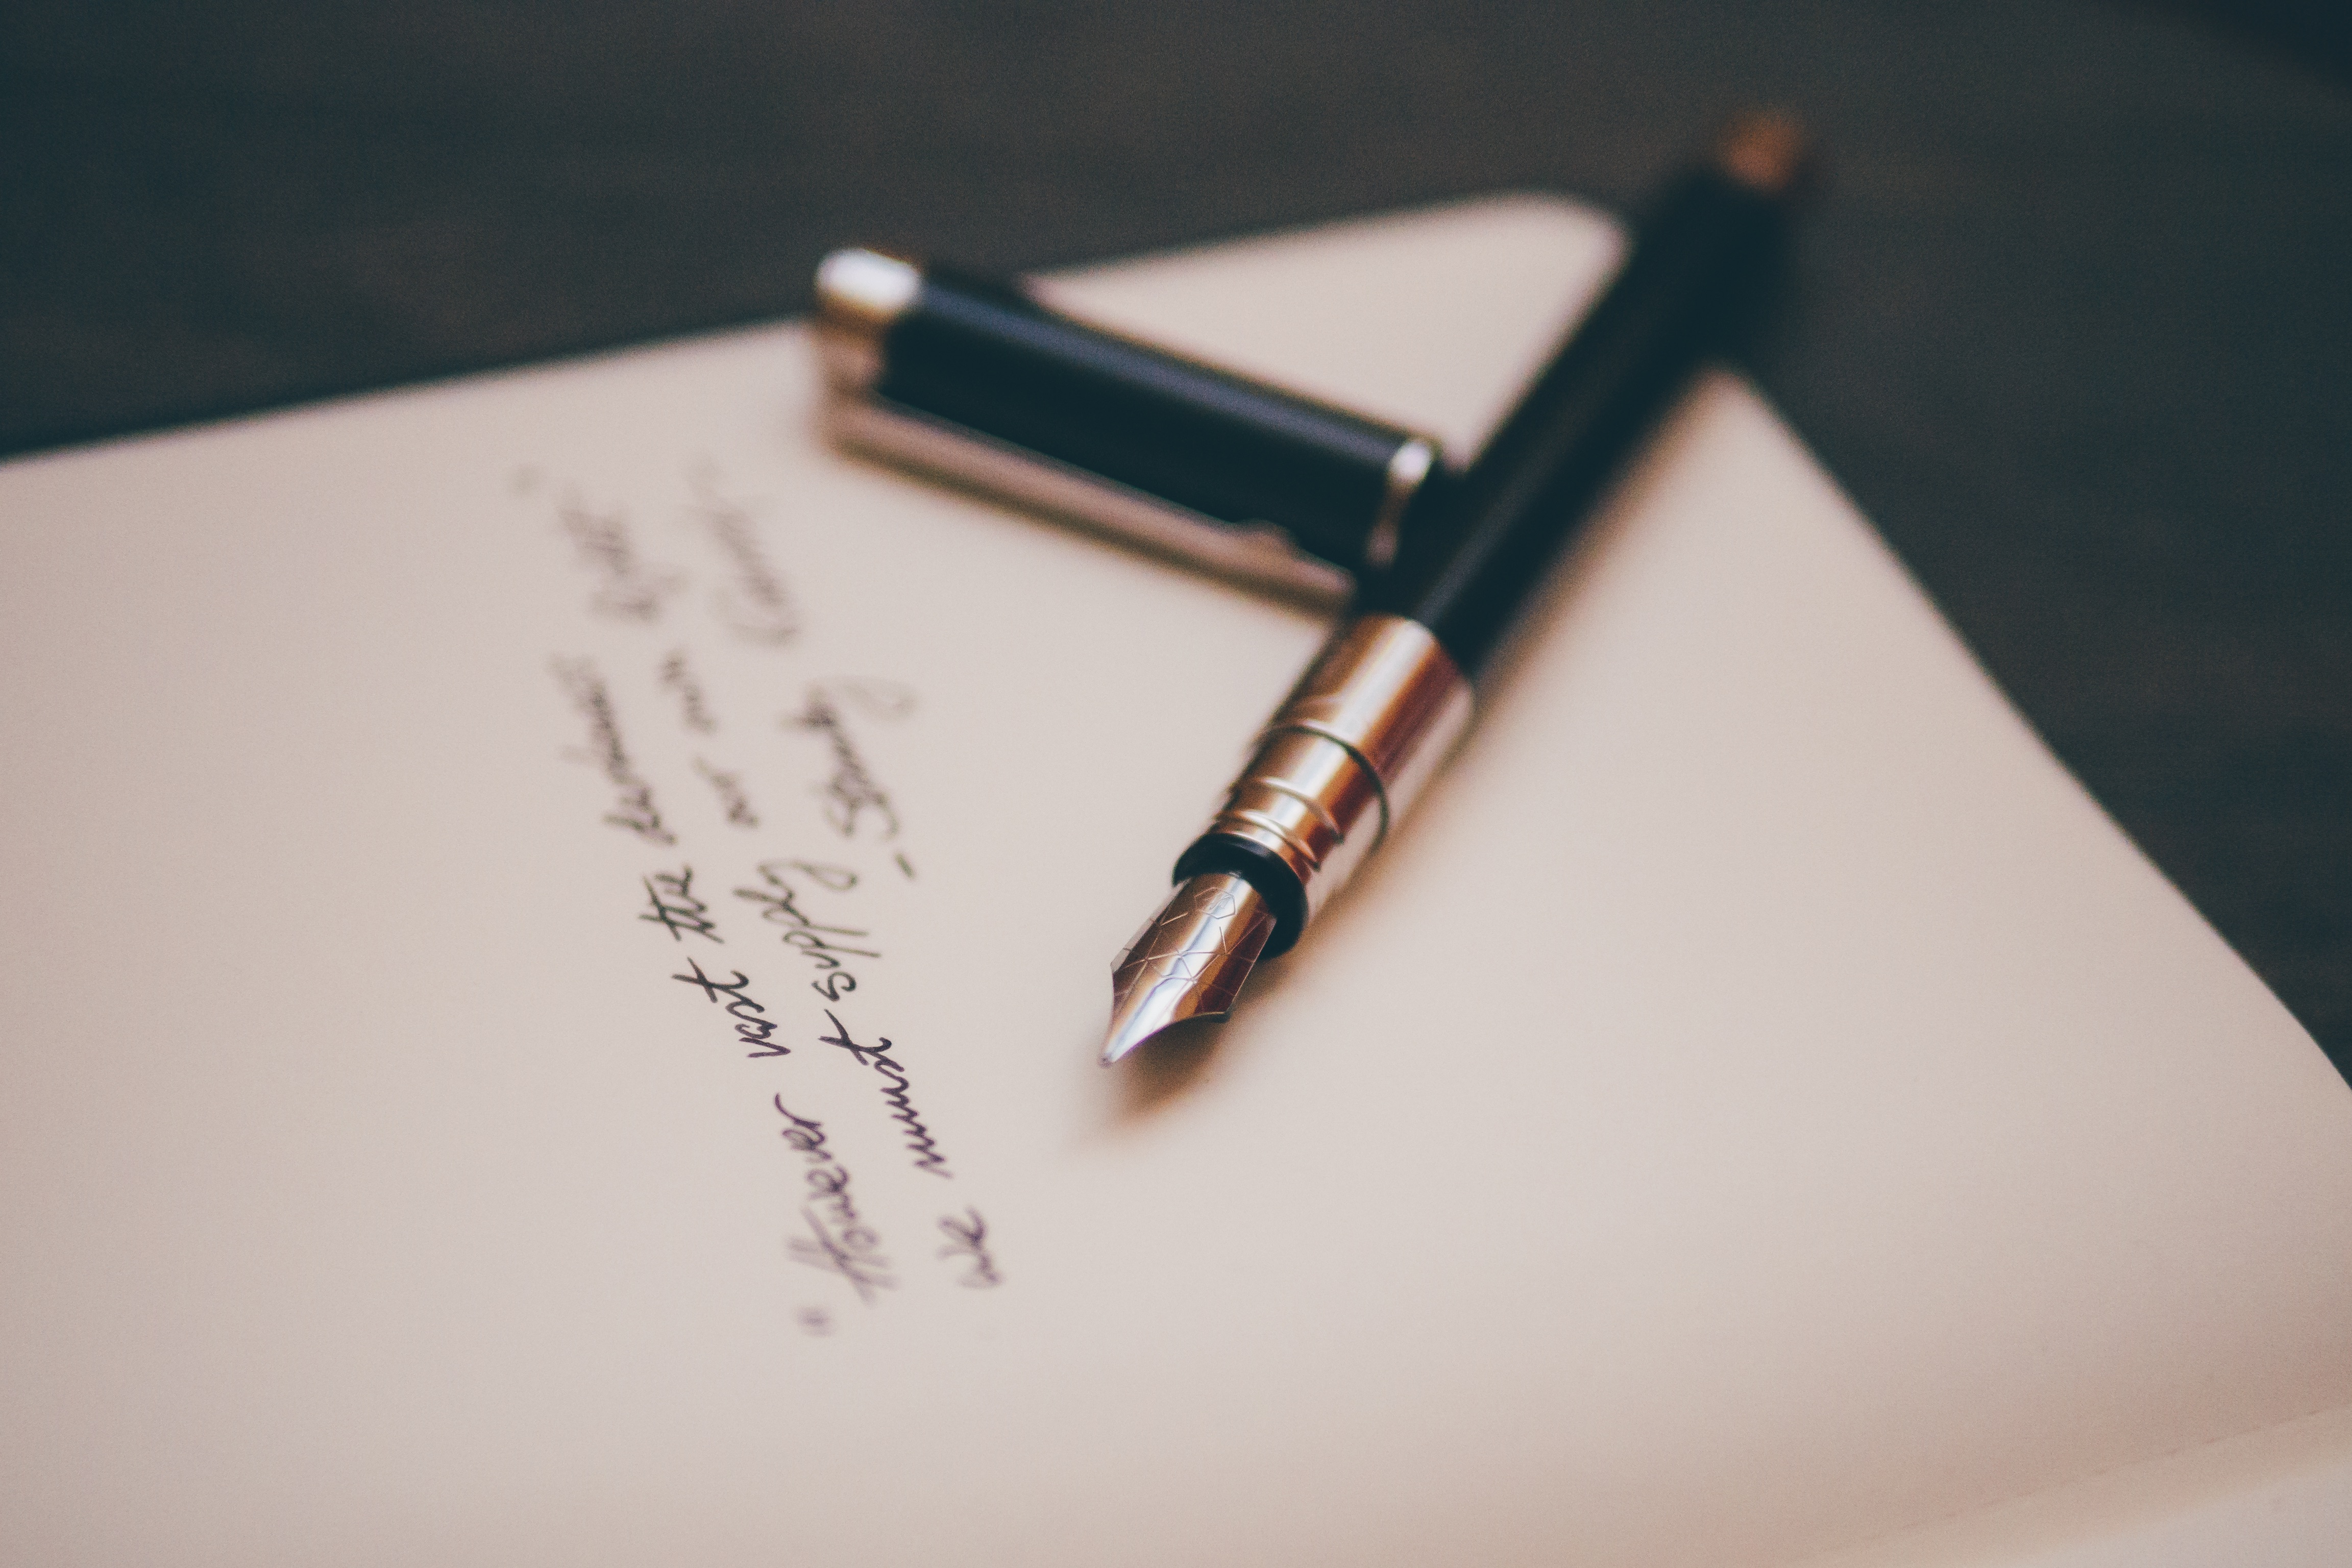
notebook, writing, hand, white, pen, finger, letter, paper, fountain pen, art, sketch, drawing, glasses, calligraphy, shape